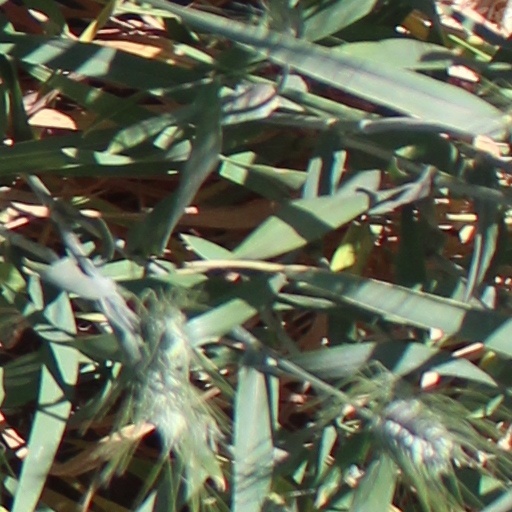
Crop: wheat